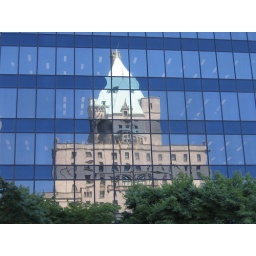
Vancouver's landmark hotel reflected in the glass wall of a building on Howe Street. August 2006.